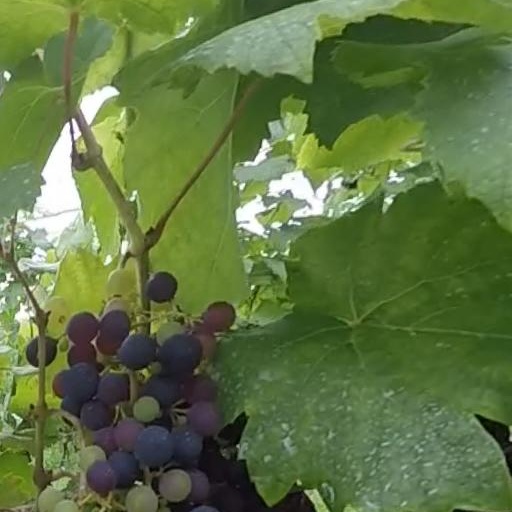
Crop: grape